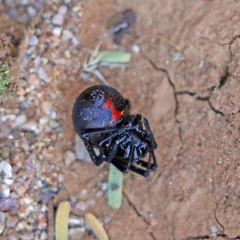
Species: Lactrodectus_hesperus